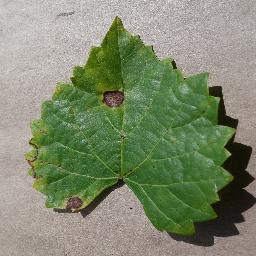
Label: Grape___Black_rot